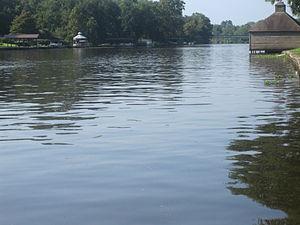
La rivière aux Cannes, est à la fois une rivière et un lac des États-Unis coulant dans un ancien bras mort de la rivière Rouge du Sud.